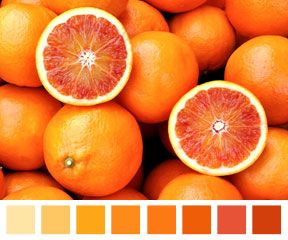
Label: Orange